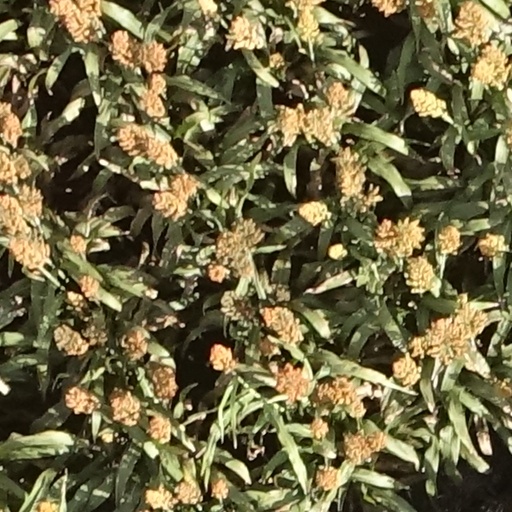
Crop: sorghum